COVID-19 vaccination in Canada

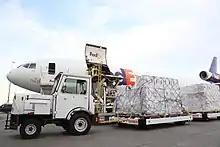
A delivery of 1 million Moderna COVID-19 vaccines at Toronto Pearson International Airport in June 2021

On December 9, 2020, Health Canada authorized emergency use of the Pfizer–BioNTech COVID-19 vaccine under the "Interim Order Respecting the Importation, Sale and Advertising of Drugs for Use in Relation to COVID-19". The Public Health Agency of Canada supervises the rollout and administration of the vaccine. By mid-December 2020, Pfizer had agreements to supply 20million doses to Canada. On December 10, 2020, Prime Minister Justin Trudeau announced the implementation of Canada's first nationwide vaccine injury compensation program in preparation for the rollout of the first approved vaccine. Healthcare institutions began administering the first 30,000 doses of the Pfizer–BioNTech COVID-19 vaccine in Canada on December 14. A total of 249,000 doses was expected to be delivered by the end of 2020.